Cultural depictions of Lady Jane Grey

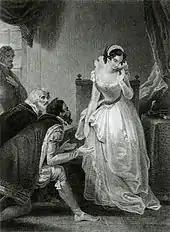
Depiction of Lady Jane Grey being asked to take the throne, as imagined in the Romantic era. Engraving after Robert Smirke

Lady Jane Grey, 16th-century claimant to the English throne, has left an abiding impression in English literature and romance. The limited amount of material from which to construct a source-based biography of her has not stopped authors of all ages filling the gaps with the fruits of their imagination.